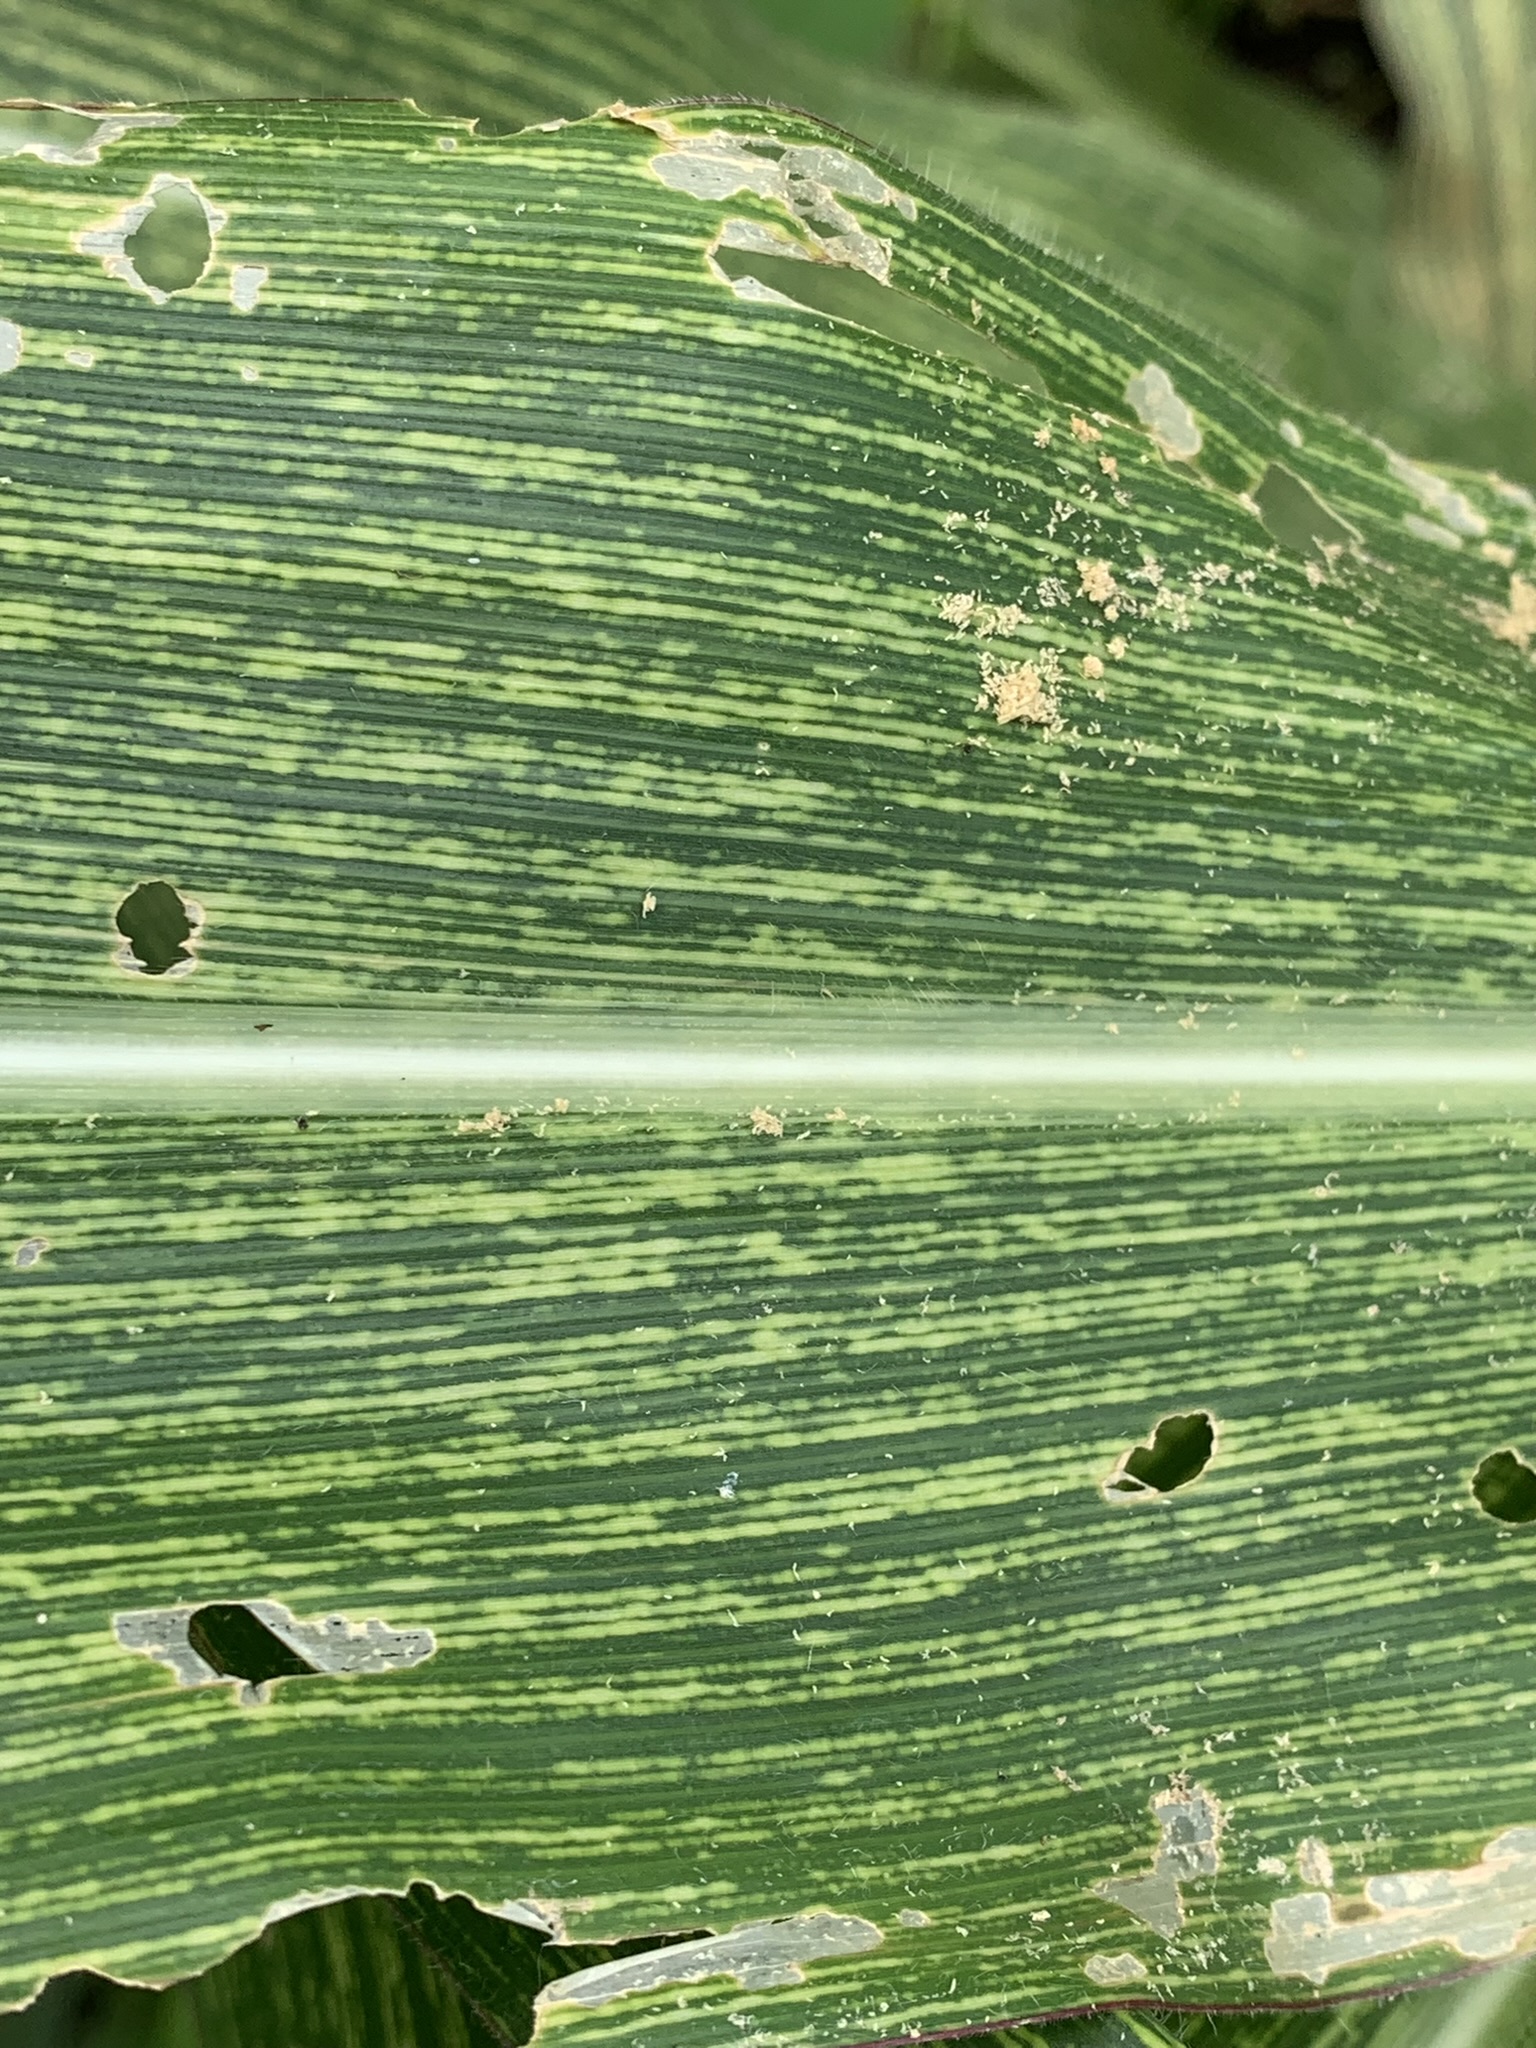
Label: MSV